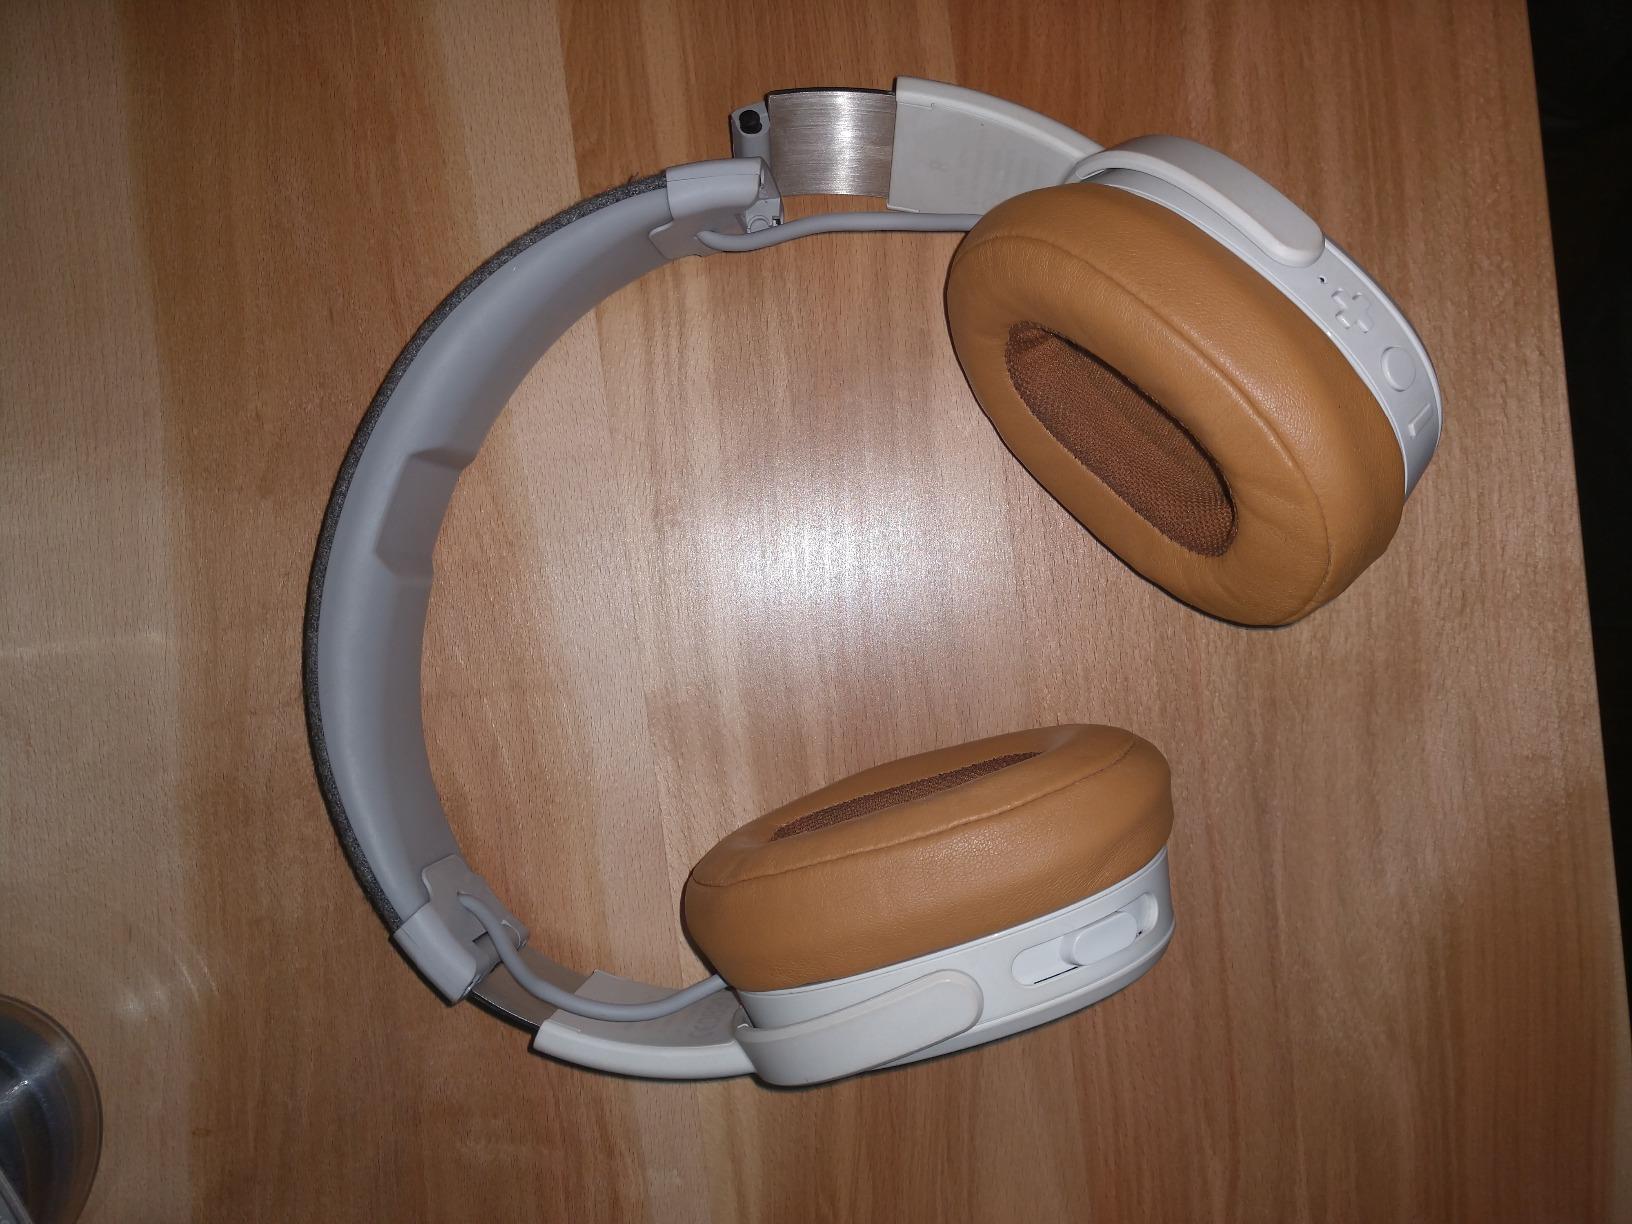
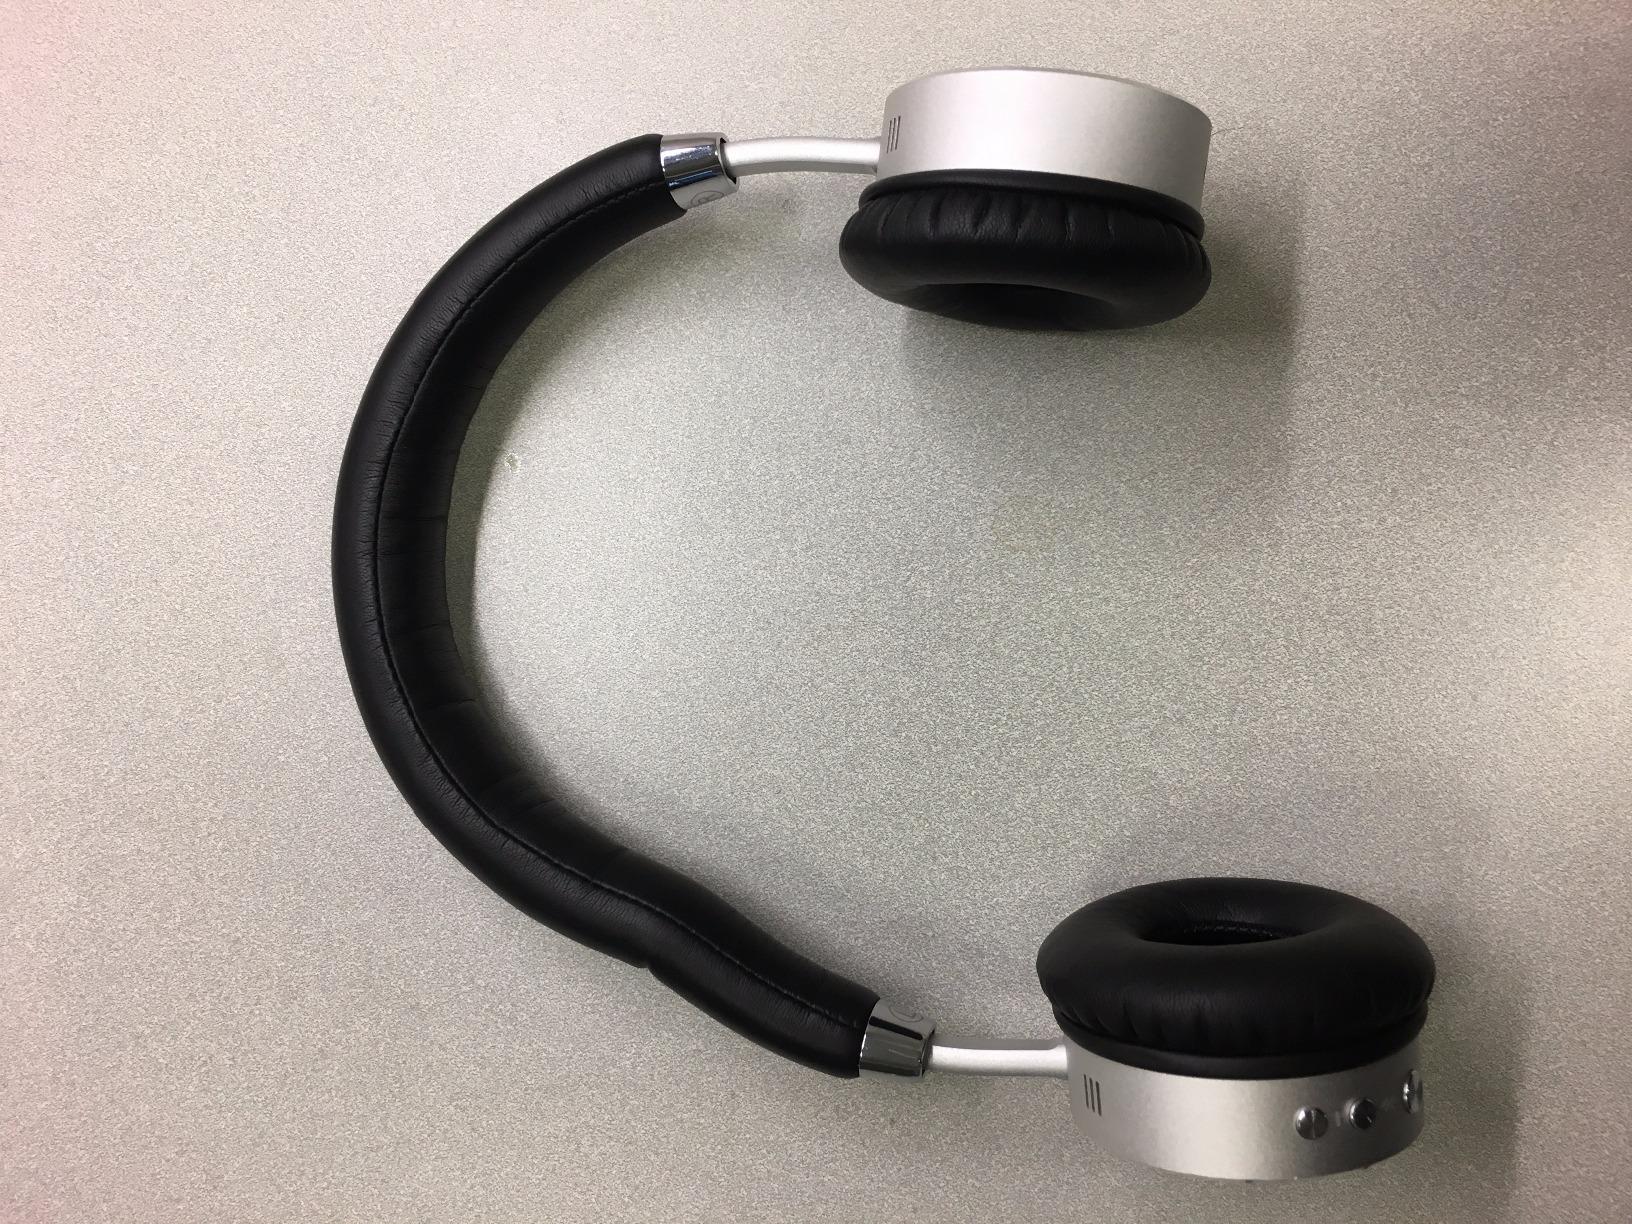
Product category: headphones
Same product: no